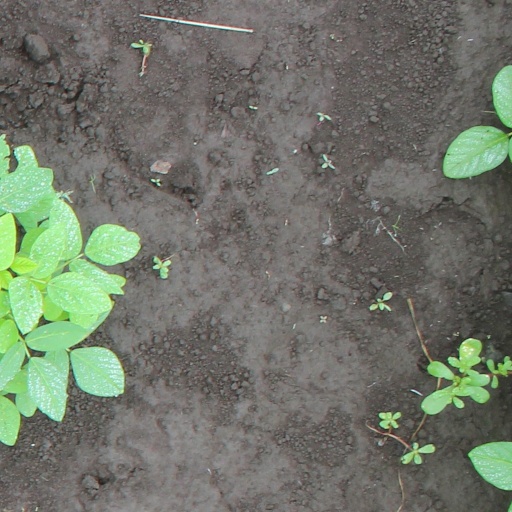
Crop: soybean